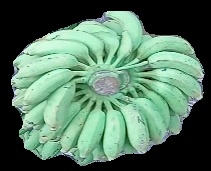
Variety: elakki-bale
Grade: grade1